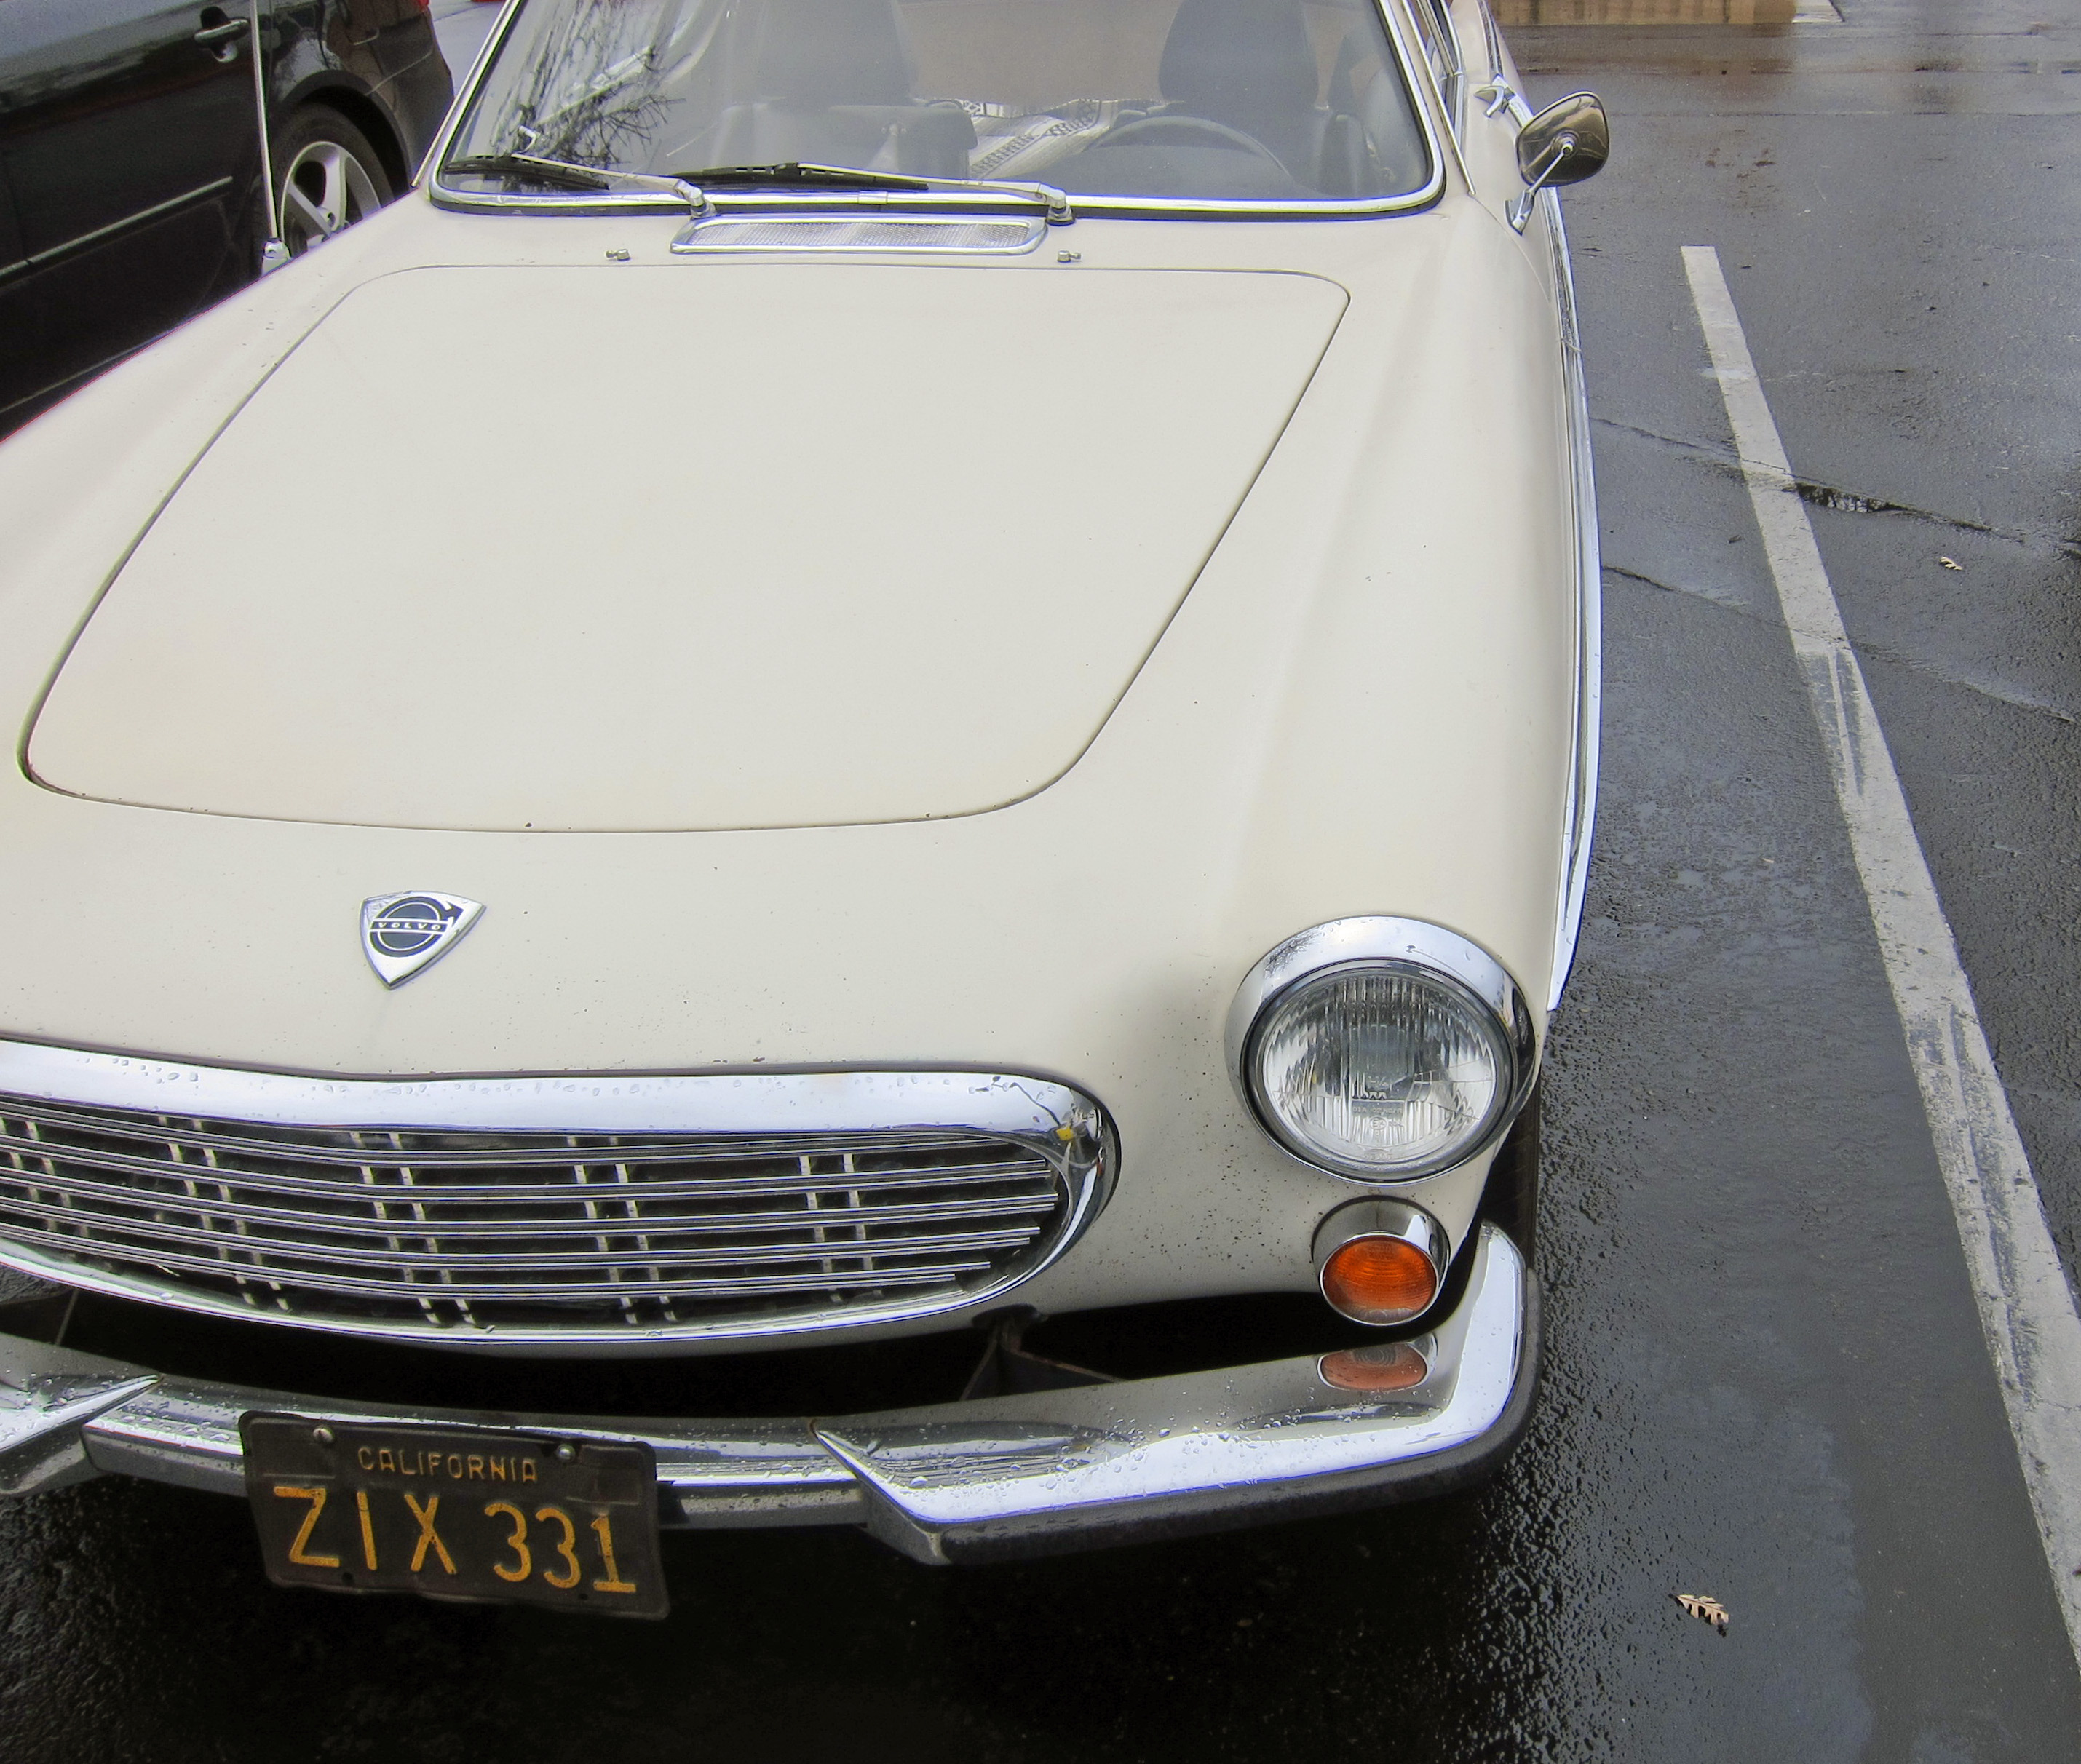
car, vehicle, classic car, sports car, vintage car, sedan, peugeot, antique car, land vehicle, automobile make, automotive exterior, compact car, automotive design